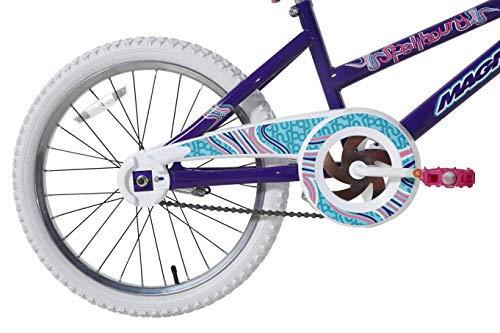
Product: Magna Spellbound 20" BMX Bike
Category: Sports & Outdoors | Outdoor Recreation | Cycling | Kids' Bikes & Accessories | Kids' Bikes
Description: Great Condition.
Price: $117.99 - $191.30
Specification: Product Dimensions:         55.1 x 25.6 x 36.2 inches    |Shipping Weight: 33 pounds (View shipping rates and policies)|ASIN: B07ZQVM11W|    #556    in Kids' Bicycles